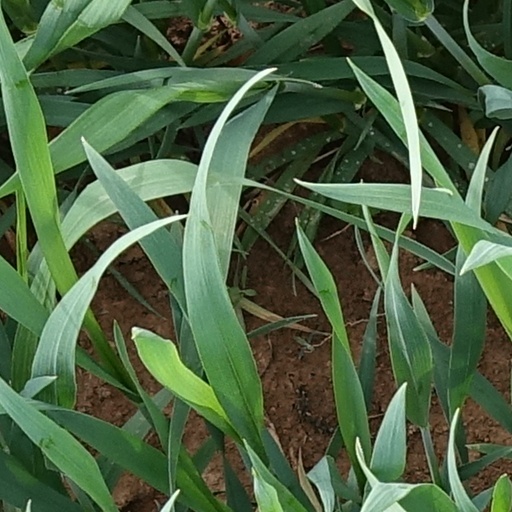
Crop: wheat